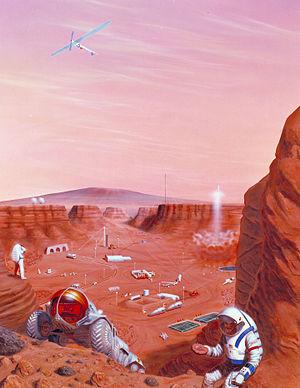
La colonisation de Mars par l'être humain, c'est-à-dire l'installation d'une communauté humaine autonome sur cette planète est un thème classique de science-fiction et constitue un projet qui connait dans les années 2010 un engouement populaire important. Mars est de toutes les planètes du système solaire, celle qui présente les conditions les plus favorables pour l'installation de l'être humain. La température en surface présente des extrêmes moins élevés, une atmosphère ténue fournit une certaine protection contre les rayonnements nocifs et constitue une source potentielle notamment d'oxygène tandis que l'eau est présente sous forme soit de glace soit de vapeur ou encore sous forme liquide en profondeur. Après Vénus, c'est la planète la moins difficile à atteindre depuis la Terre en termes d'énergie et de proximité avec un transit de 7 à 8 mois. Le projet de colonisation de Mars est porté par un mouvement induit par les entrepreneurs du New Space et parait pour certains une réponse aux préoccupations croissantes concernant l'avenir de l'humanité sur Terre.